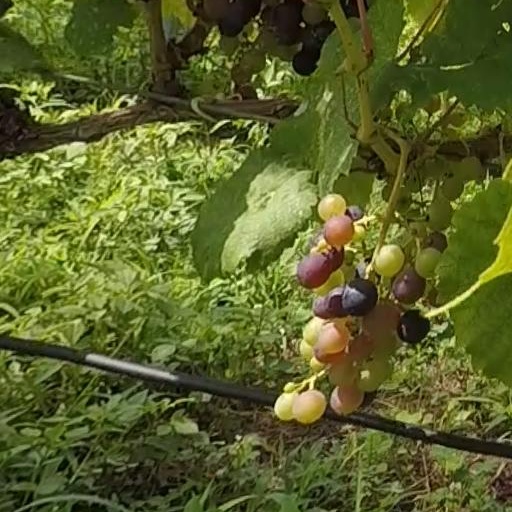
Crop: grape